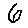
Label: 6